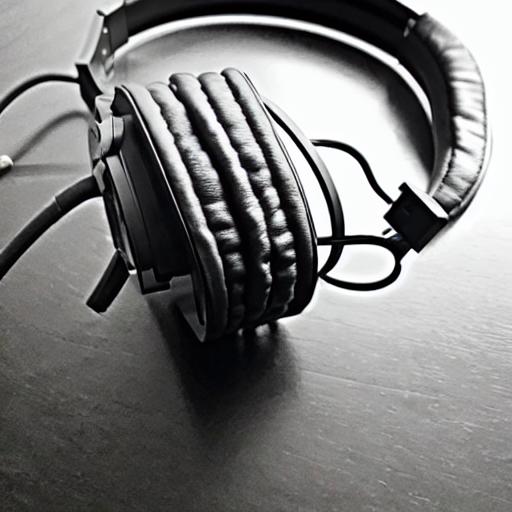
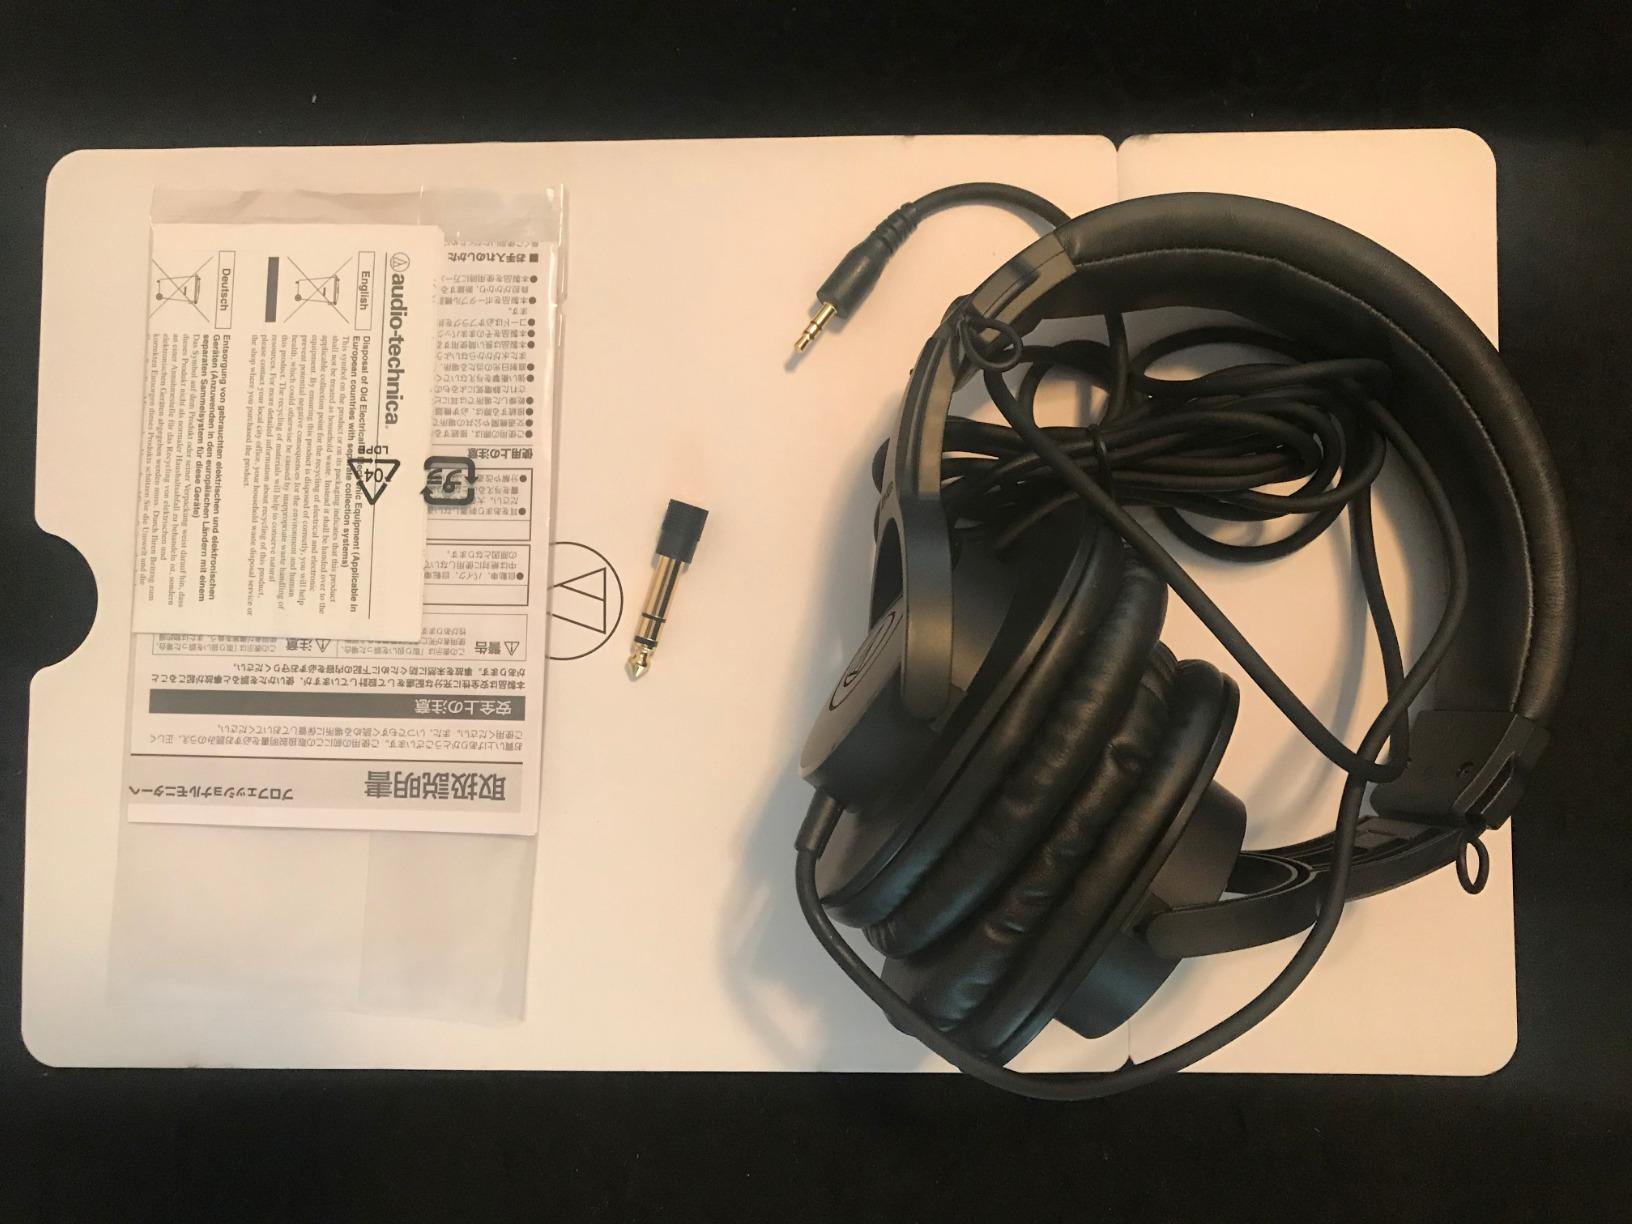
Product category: headphones
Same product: no